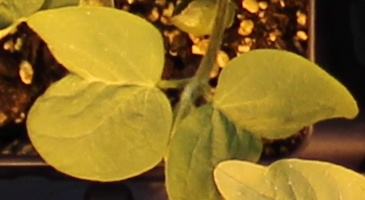
Label: Soybean